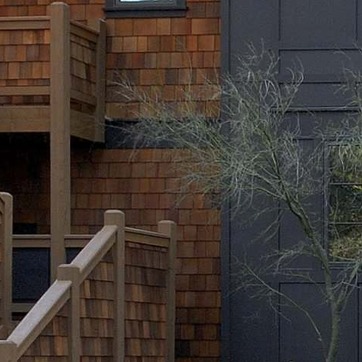
Material: brick